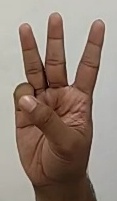
ASL sign: 6